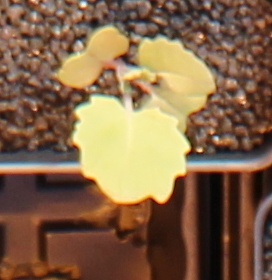
Label: Canola